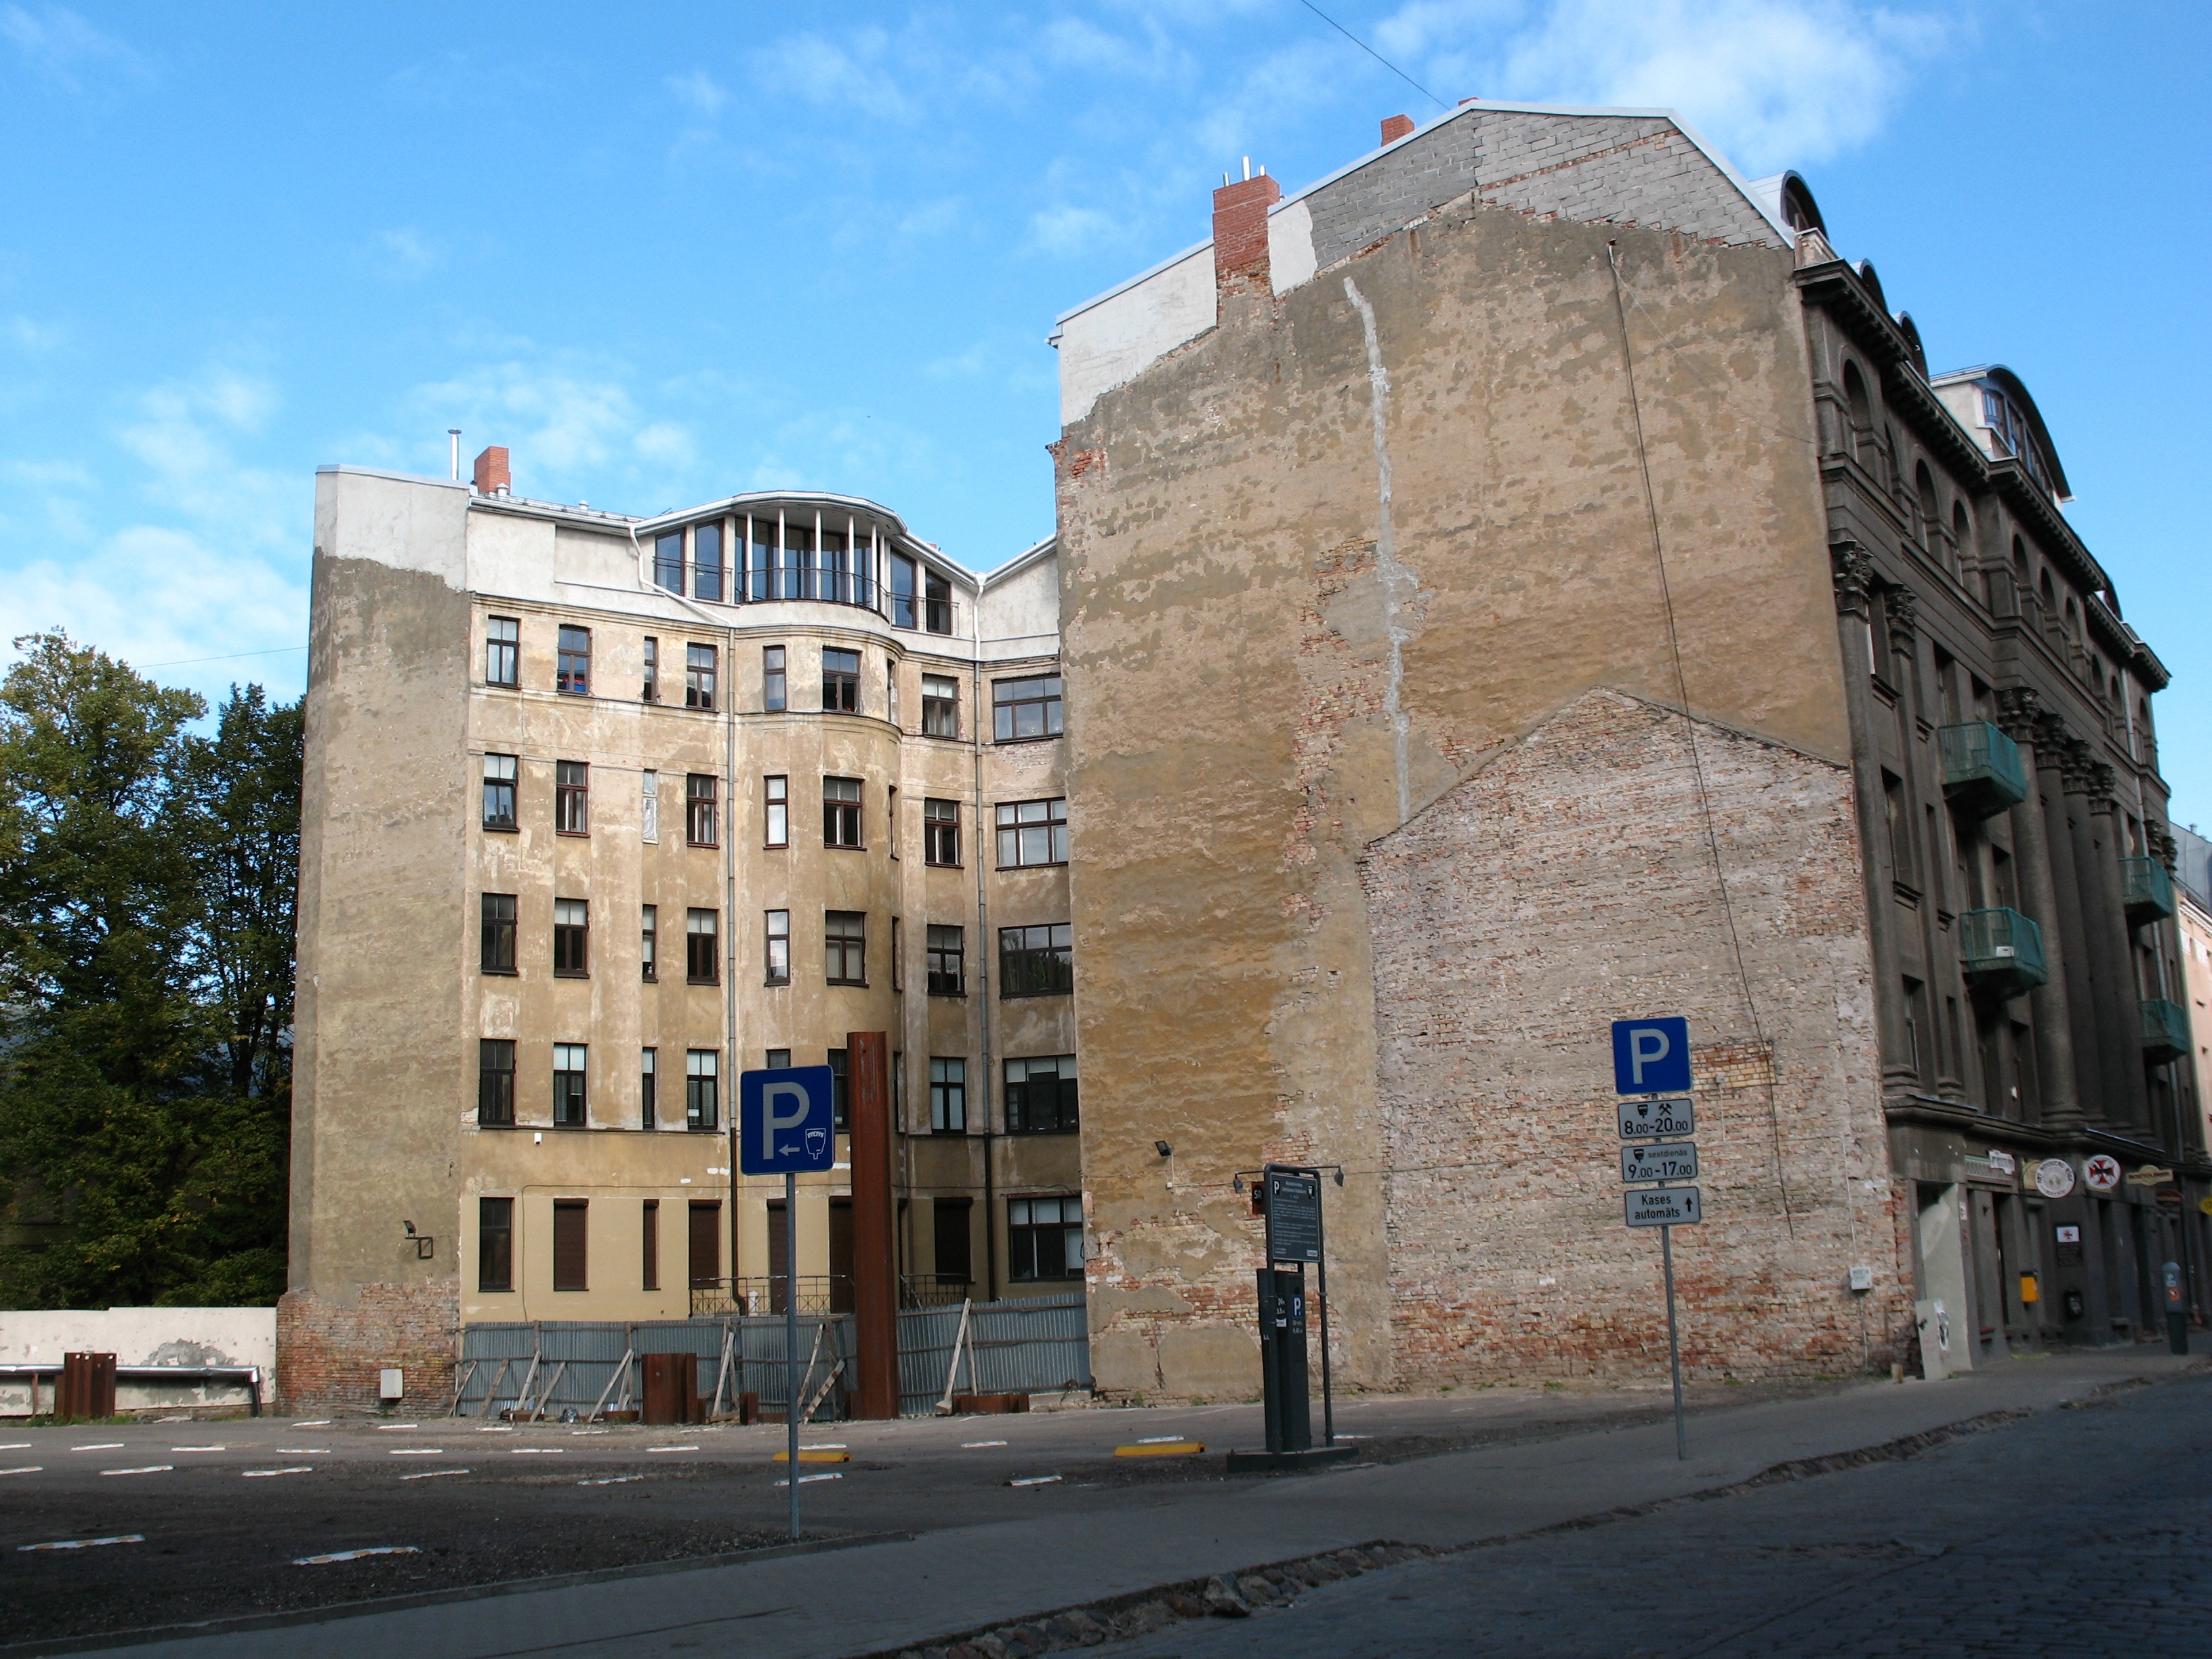
architecture, town, building, city, downtown, landmark, facade, brick, tower block, neighbourhood, riga, latvia, urban area, residential area, human settlement